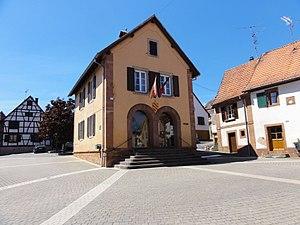
Alsace, Bas-Rhin, Weinbourg, Mairie (1847), place de la mairie. This building is indexed in the Base Mérimée, a database of architectural heritage maintained by the French Ministry of Culture,